Architecture of Wales

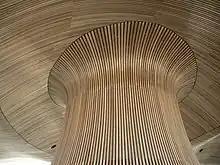
Welsh Assembly column interior

Glazed architectural terra-cotta starts appearing in building facades in Wales around 1900. An example occurs in Longbridge Street in Llanidloes. This is a double fronted shop faced with brownish Burmantofts faience and the shops with facias with decorative tendril designs.